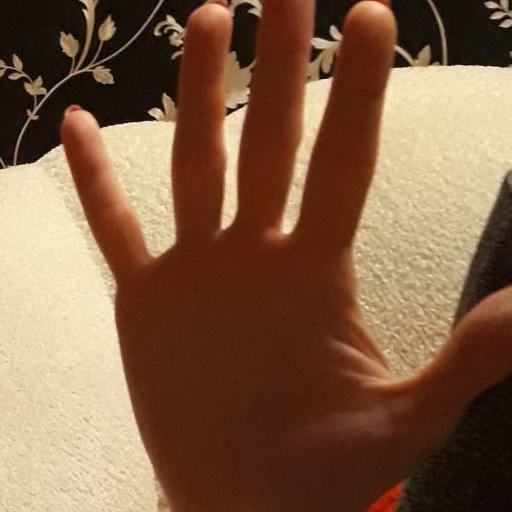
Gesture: palm